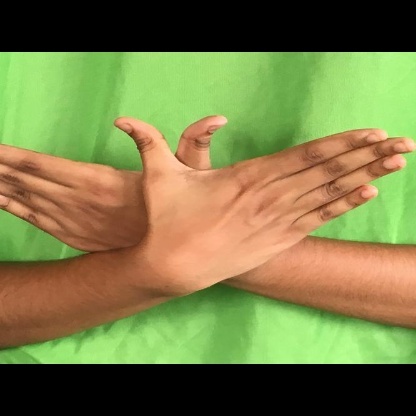
Mudra: Garuda